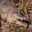
Label: crocodile